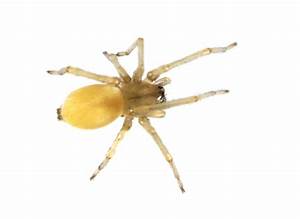
Label: ragno